Heathman Hotel

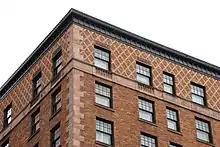
Detail view of upper floors

In the 1950s, much of the business and entertainment in Portland's downtown left for the suburbs. By the late 1960s, Broadway had lost most of these businesses. In the next decade, new city leaders recognized the changes and sought to convince major retail stores to keep their operations in the heart of downtown, and to even build new locations.